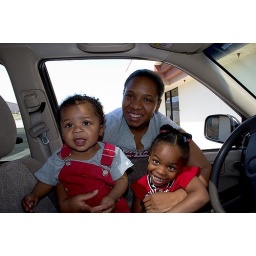
In the car after NHB practive. Everyone decked out in the read with matching shoes on (well not H.X).